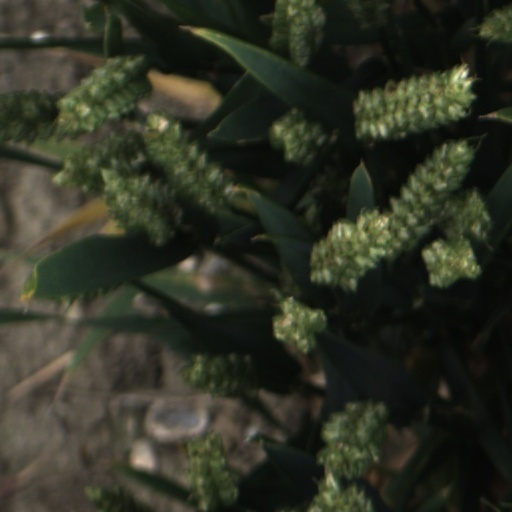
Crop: wheat